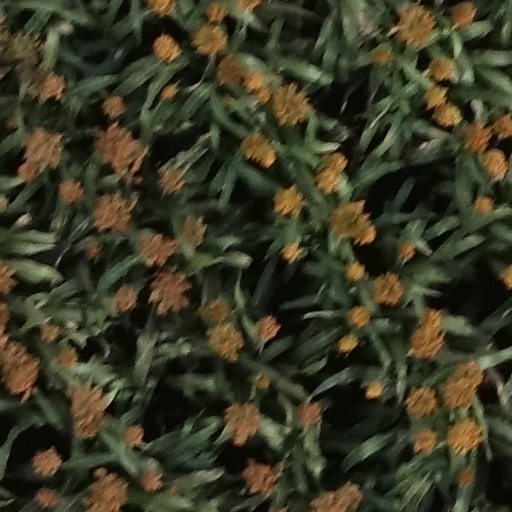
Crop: sorghum